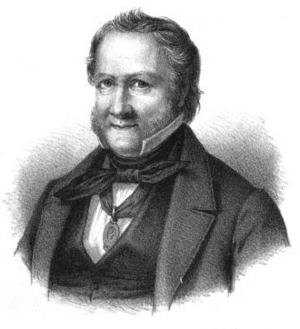
Lyder Sagen
Lyder Christian Sagen var en norsk skolemand og digter, kendt for sit lange virke som lærer i Bergen.